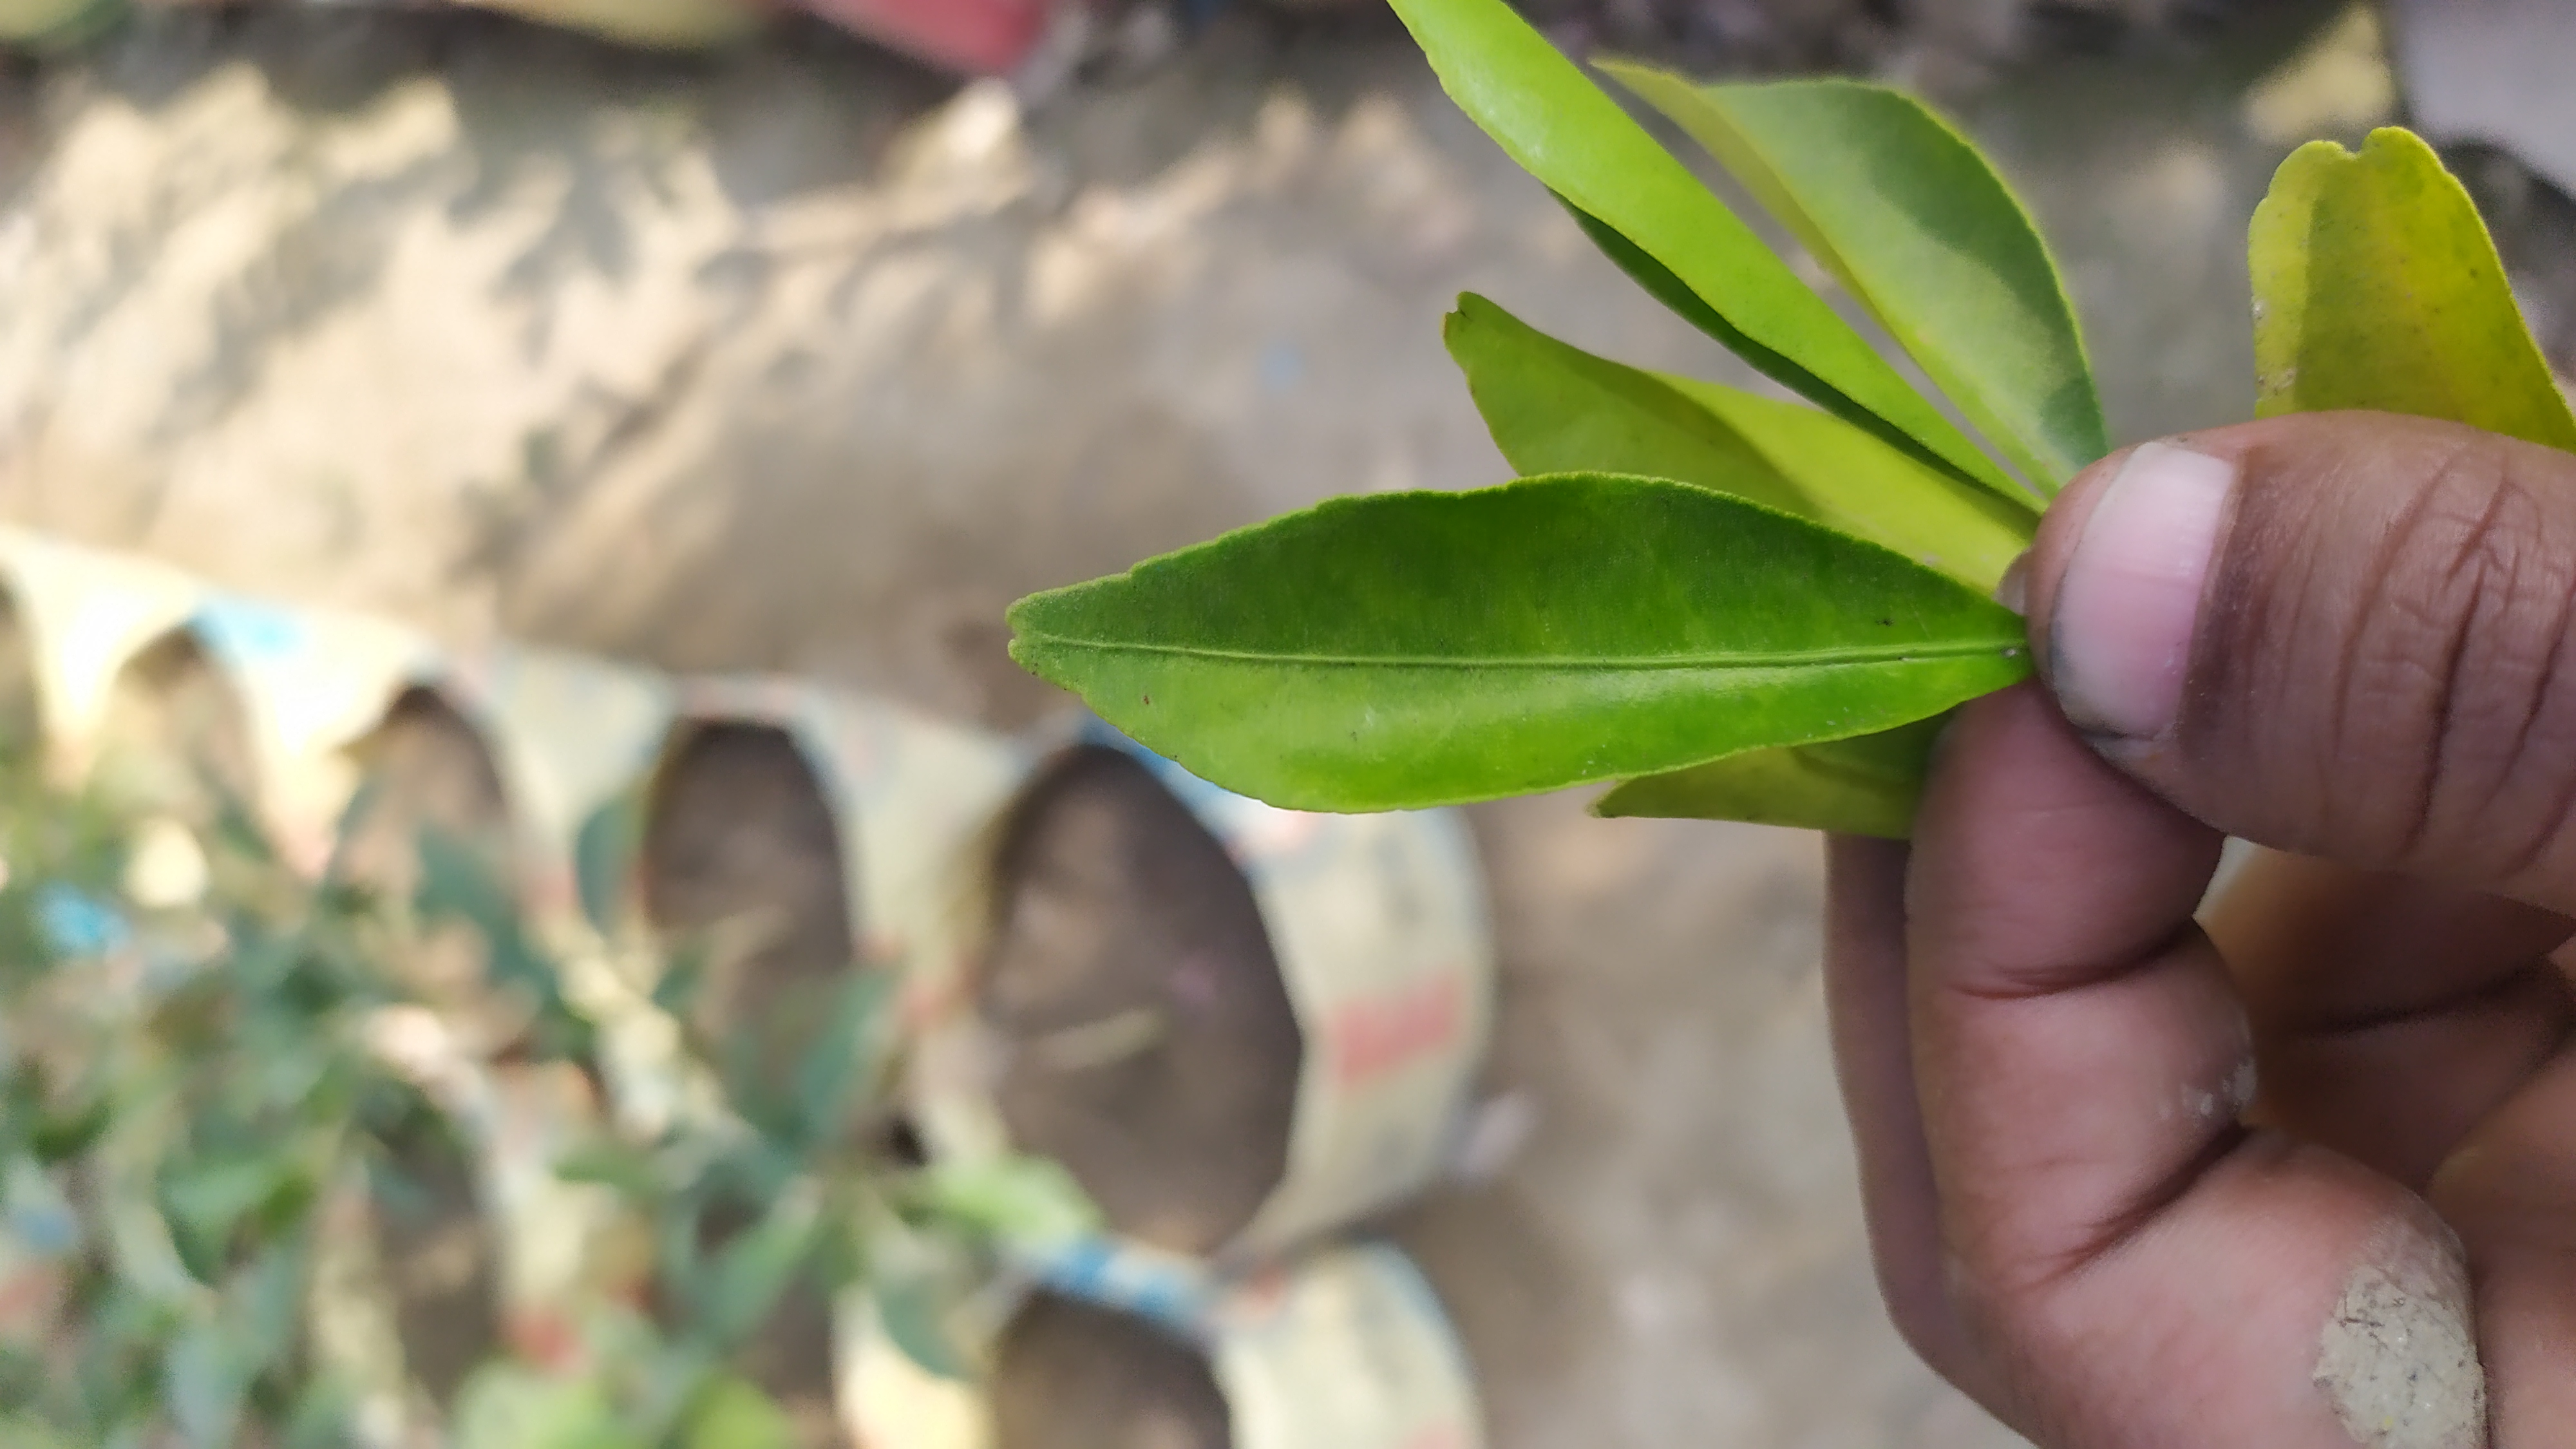
Mandarin leaf variety: Mandaring